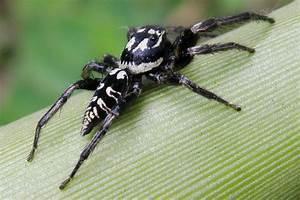
spider